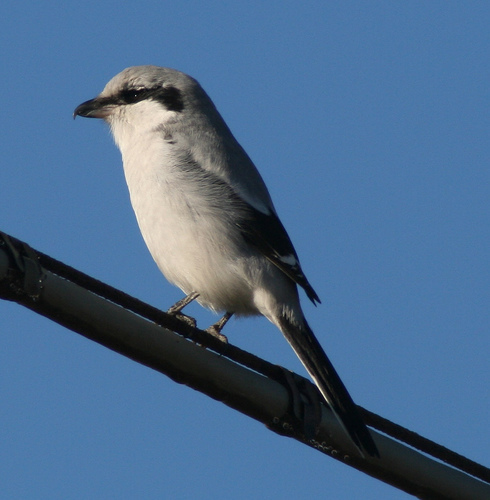
this small bird has white throat, breast and belly, gray nape and back, black colored beak, cheek patch, tail and wing tips.
this bird a white abdomen, breast and side with grey and black coverts.
this bird has a grey body and a black band across the eyes.
this bird has a small head with a curved beak, white breast, and white wingbars.
this bird is white and black in color with a black beak, and black eye rings.
this bird is white with grey and has a long, pointy beak.
this bird has wings that are black and has a white billa small bird with a short, curved beak, white breast and belly, and a black cheekpatch.
this bird has a long body, but a very small head.
this bird has a grey crown, grey primaries, and a grey belly.
Species: Great Grey Shrike